Alec Wintering

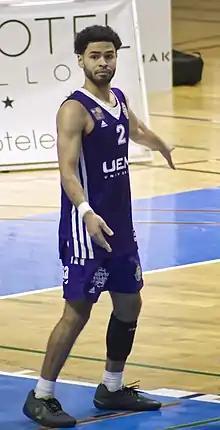
Wintering with Real Valladolid in 2022

Alec Wintering (born April 26, 1995) is an American basketball player for Palencia Baloncesto of the LEB Oro. Standing at , he plays as point guard.